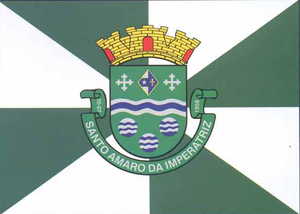
Santo Amaro da Imperatriz est une ville brésilienne de l'État de Santa Catarina.